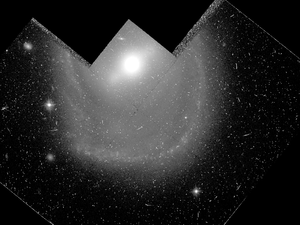
NGC 1358 est une galaxie spirale barrée située dans la constellation de l'Éridan à environ 183 millions d'années-lumière de la Voie lactée. Elle a été découverte par l'astronome germano-britannique William Herschel en 1785.